Jaime Echenique

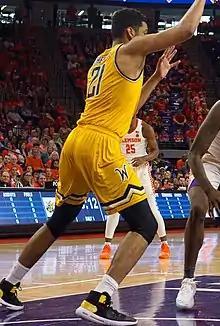
Echenique with Wichita State Shockers men's basketball in 2019

After Echenique arrived at Wichita State, he collapsed after a workout, prompting him so see a cardiologist to see if he had a heart condition. The examination proved that his heart was healthy, Echenique just needed to work through his conditioning. As a junior, he averaged 9.2 points, 6.0 rebounds, and 1.4 blocks per game. Echenique considered redshirting his senior season, an idea coach Gregg Marshall rejected. He missed several games in the beginning of the season with a fractured hand. He posted season highs of 20 points and 13 rebounds on January 15, 2020, in a 65–53 loss to Temple. On February 20, Echenique tied a career high of 20 points and had a career-best 12-of-14 shooting from the foul line, along with nine rebounds, four blocks and two steals in a 65–55 victory over South Florida. As a senior, Echenique averaged 11.3 points, 7.1 rebounds and 1.6 blocks per game. He earned Second Team All-AAC honors.